Battle of Didgori

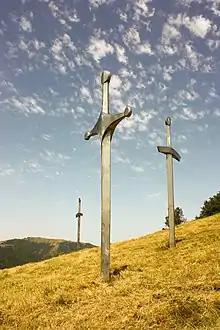
Didgori monument

The Battle of Didgori was fought between the armies of the Kingdom of Georgia and the Seljuk Empire at the narrow place of Didgori, 40 km west of Tbilisi, on August 12, 1121. The large Muslim army, under the command of Ilghazi, was unable to maneuver and suffered a devastating defeat due to King David IV's effective military tactics.